Ghost Town (video game)

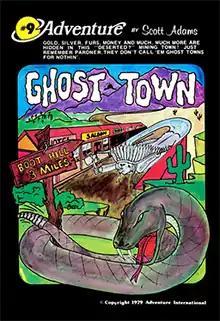

Ghost Town is a text adventure developed by Adventure International and released in 1980. It is part of the "Adventure" series of games developed by Scott Adams, preceded by "Adventureland", "Pirate Adventure", and "Strange Odyssey".